Physical Graffiti

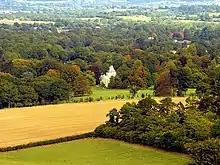
Some older material for "Physical Graffiti" was recorded at Stargroves.

"Night Flight" was recorded at Headley Grange in 1971 for the fourth album. Besides the usual bass, Jones plays Hammond organ on the track, and Page plays guitar through a Leslie speaker. Plant wrote the lyrics after reading a news headline entitled "Nuclear Damage Test Threat" and wondered why there seemed to be little peace and love in the world.